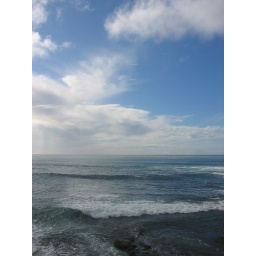
Beautiful blue sky above